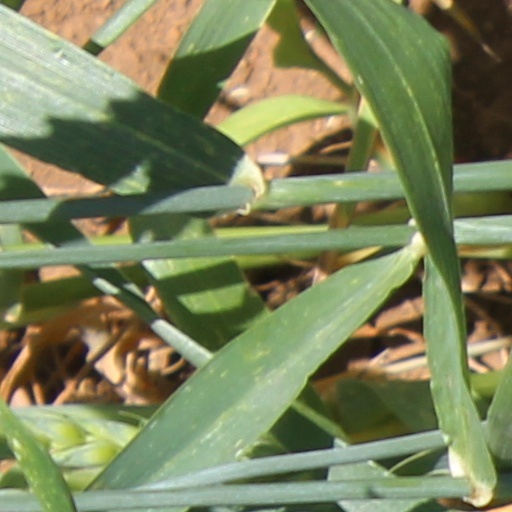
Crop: wheat